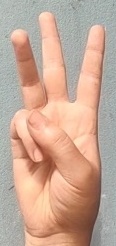
ASL sign: W